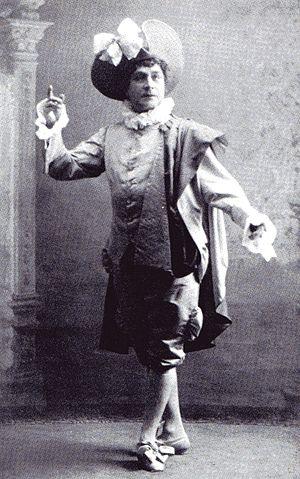
Pavel Andreïevitch Gerdt est un danseur et pédagogue russe.